Percy de Worms

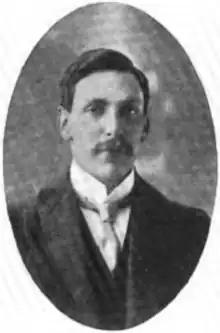
In "The Sketch", 1 August 1900

Percy George de Worms (3 November 1873 – 2 April 1941) was an English aristocrat and philatelist.